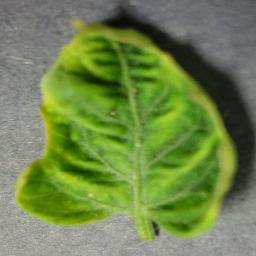
Label: Tomato___Tomato_Yellow_Leaf_Curl_Virus